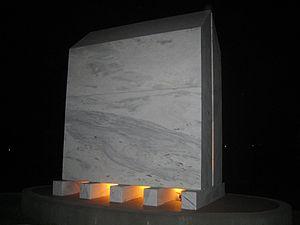
La liste de mémoriaux du génocide arménien présente de manière non exhaustive, des mémoriaux du génocide arménien à travers le monde.